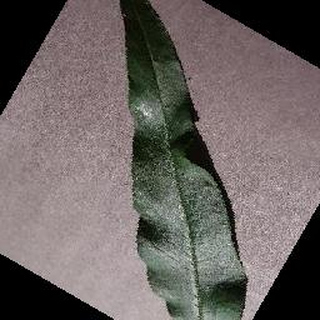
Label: healthy_peach